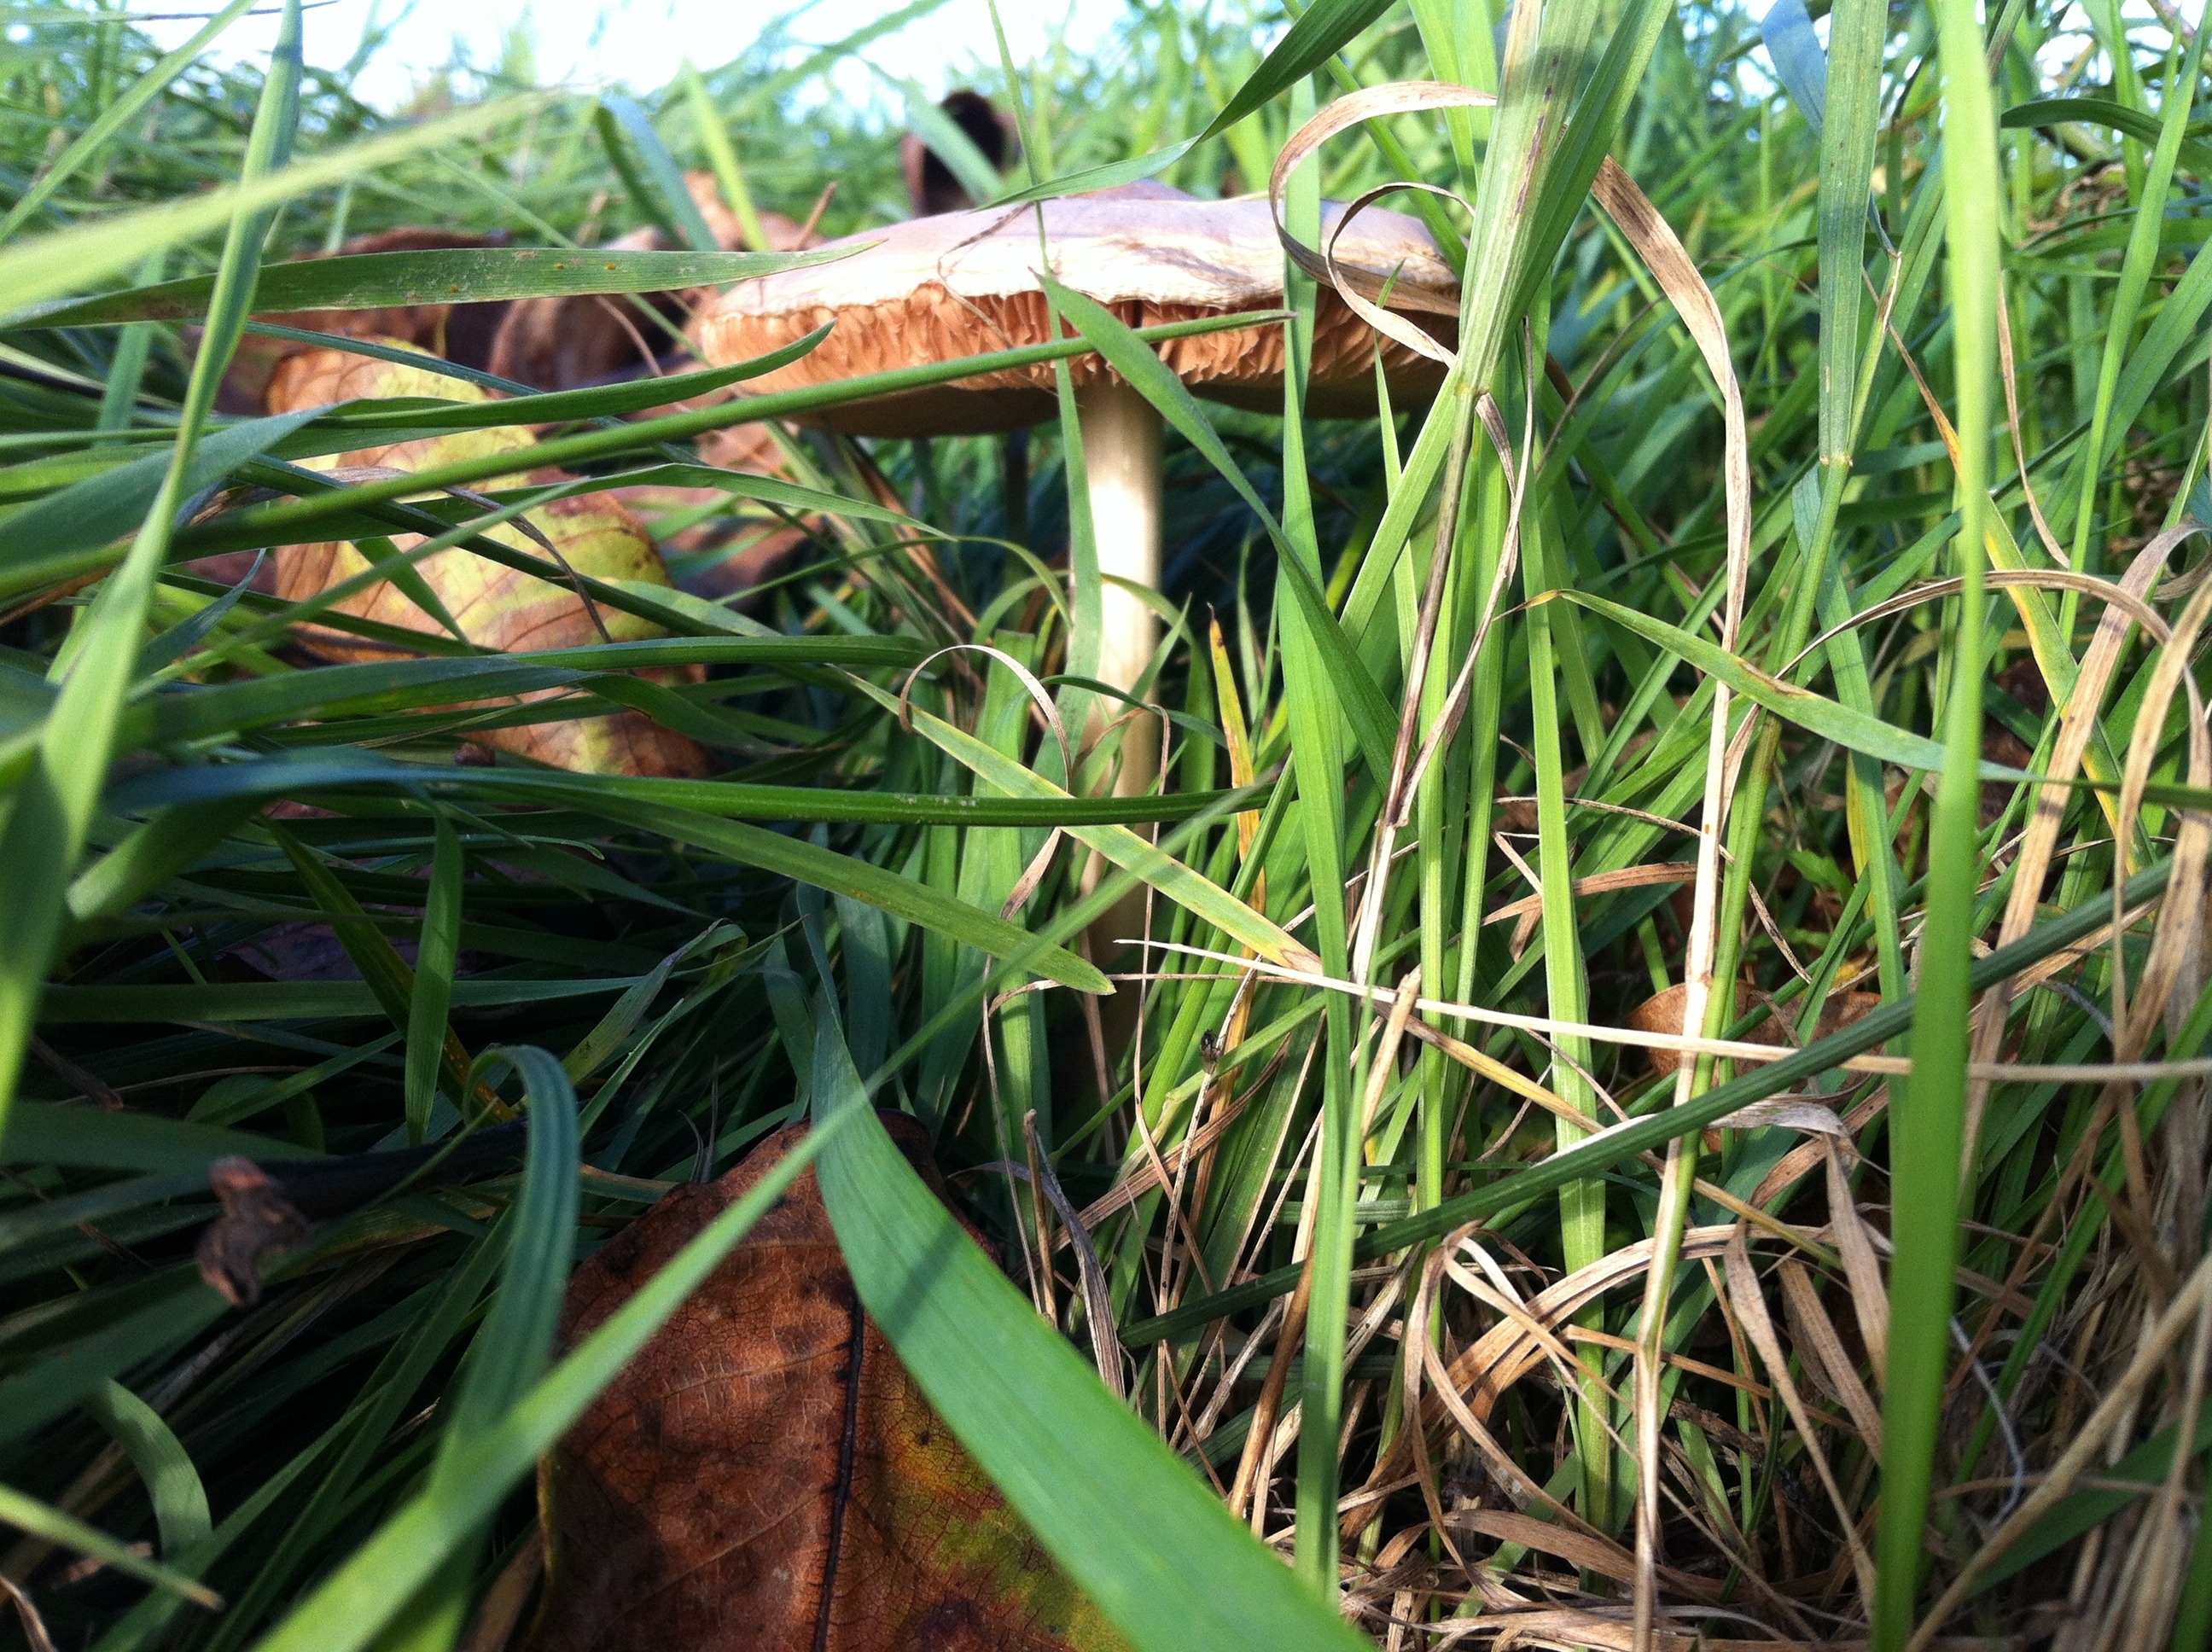
nature, grass, plant, lawn, meadow, leaf, flower, green, jungle, herb, crop, autumn, brown, soil, mushroom, flora, leaves, roadside, bamboo, about, flowering plant, chrysopogon zizanioides, the wayside, grass family, land plant, arecales